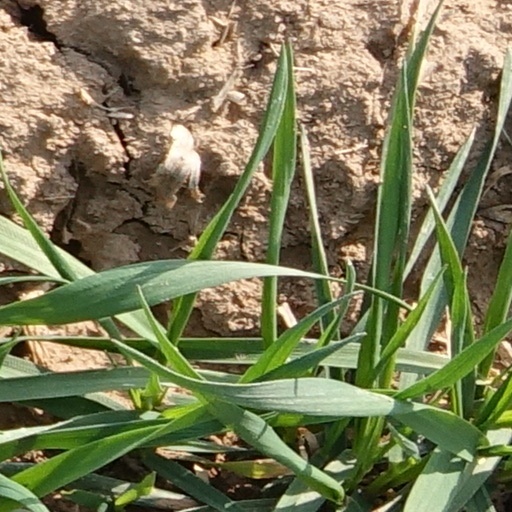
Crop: wheat